Richard X. Slattery

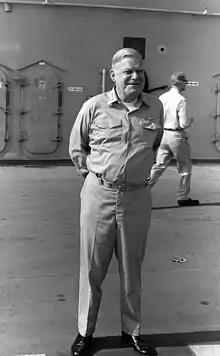
Slattery as William F. Halsey in "The Winds of War"

Richard Xavier Slattery (June 26, 1925 – January 27, 1997) was an American character actor in film, theater and television. Slattery appeared in films such as "A Distant Trumpet", "The Boston Strangler", "Walking Tall", "The No Mercy Man" and "Herbie Rides Again".